Dry Tree

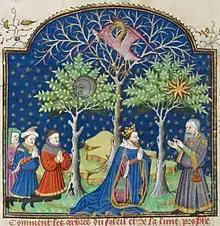
Medieval manuscript illustration of the Dry Tree (centre) with the Phoenix, flanked by the Trees of the Sun and the Moon. Rouen 1444–1445

The Dry Tree (or Tree Solitary) is a legendary tree. It was recorded first by Marco Polo, somewhere in northern Persia. According to Polo, it was the only tree within hundreds of kilometres of desert. According to legend, the Dry Tree marked the exact site of a great battle between Alexander the Great and Darius. It is not known whether this "great battle" refers to the Battle of Issus or the Battle of Gaugamela. The purported location—somewhere in Khorasan, near the border with present day Turkmenistan—is also impossible to ascertain, because Darius had already been assassinated when Alexander reached these regions.